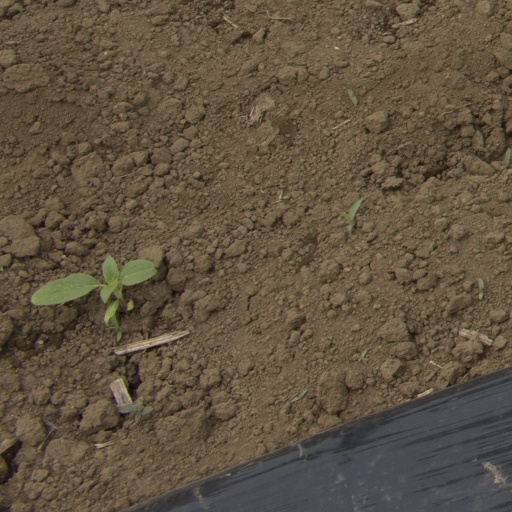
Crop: Jerusalem artichoke